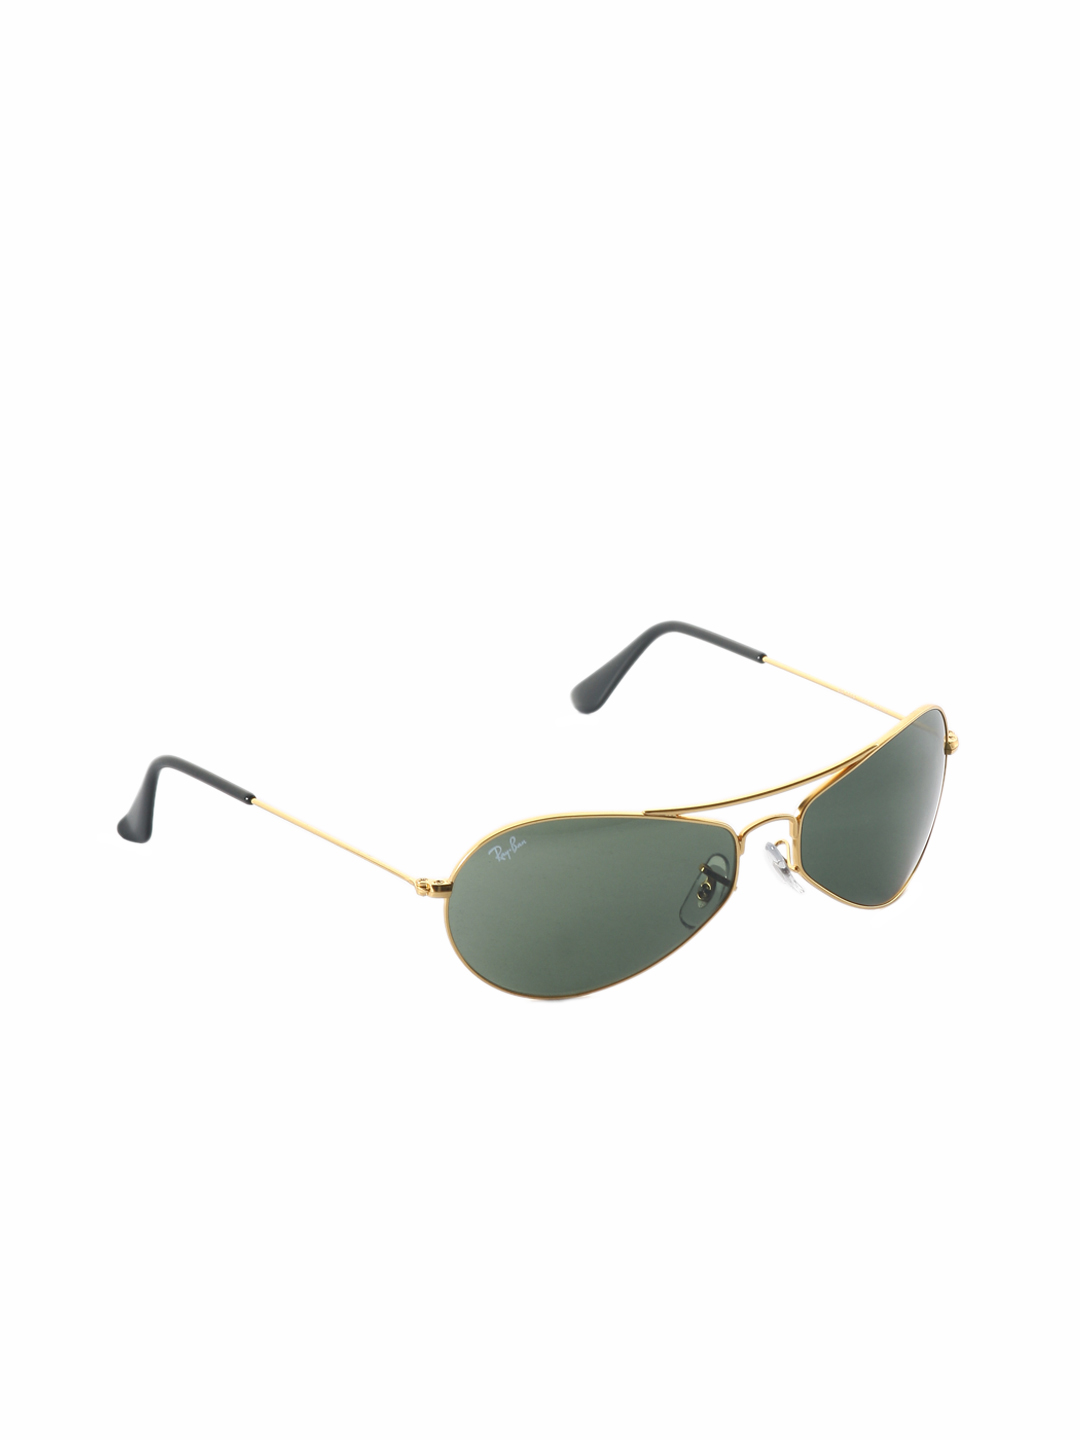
Ray-Ban Men High Street Gold Sunglasses
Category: Accessories / Eyewear / Sunglasses
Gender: Men
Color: Gold
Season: Winter 2016
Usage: Casual